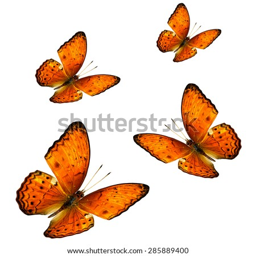
set of beautiful flying orange butterfly , the yeoman butterfly on white background